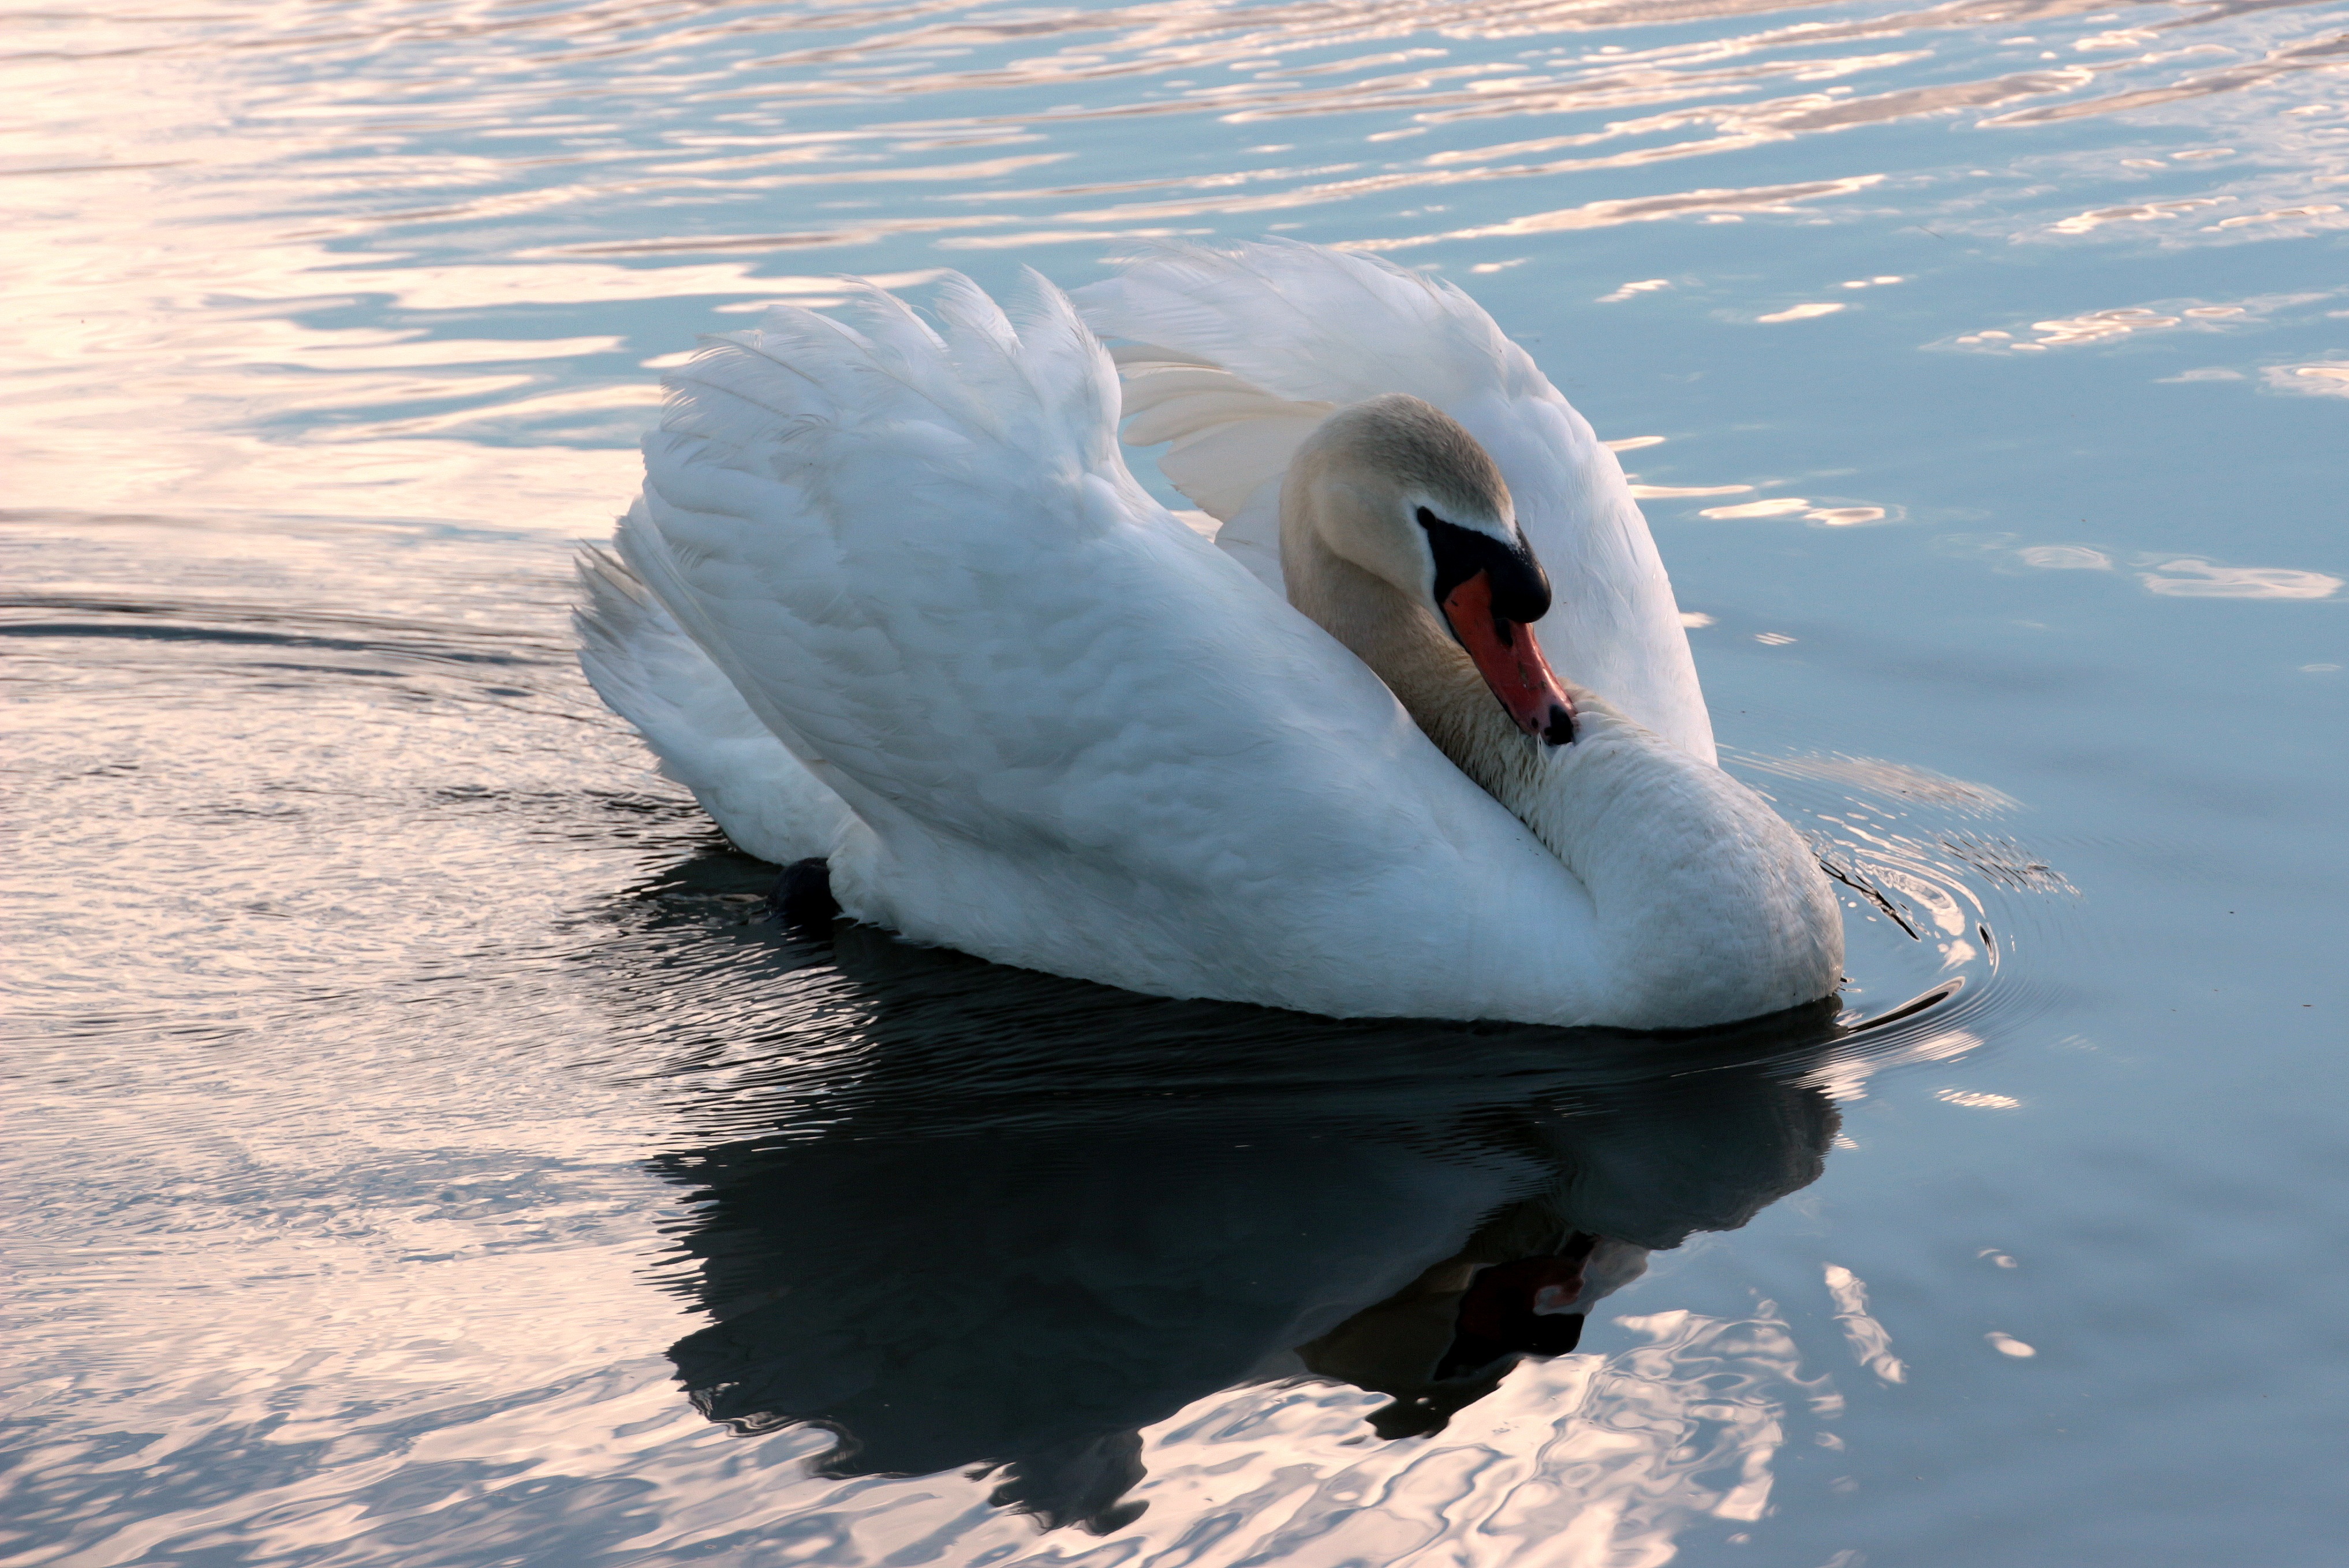
water, nature, bird, wing, sunset, white, lake, swim, reflection, beak, close, swan, head, vertebrate, beauty, elegant, waterfowl, waters, water bird, wildlife photography, abendstimmung, pride, mute swan, cygnus olor, ducks geese and swans